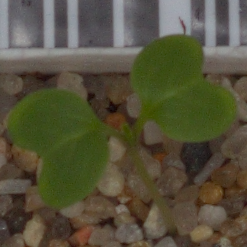
Label: charlock